Bradenton Bank and Trust Company Building

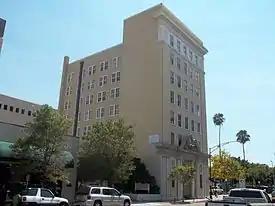
Front (northern) and eastern facades

The Bradenton Bank and Trust Company, built during the height of the Florida land boom and now known as the Professional Building, is a historic 7-story commercial building located at 1023 Manatee Avenue West, just east of the Manatee County Courthouse in Bradenton, Manatee County, Florida, United States.